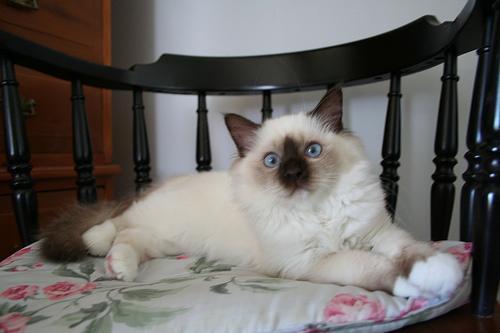
Birman